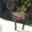
Label: deer